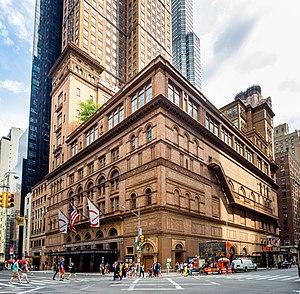
Le Carnegie Hall est une salle de concert new-yorkaise, située à l’angle de la 7ᵉ avenue et de la 57ᵉ rue Ouest, juste au sud de Central Park, dans l'arrondissement de Manhattan.
The Famous 1938 Carnegie Hall Jazz Concert est un concert historique unique de deux heures et demie, du big band Jazz & Swing du jazzman clarinettiste Benny Goodman du 16 janvier 1938, au Carnegie Hall de Manhattan à New York. Diffusé en direct sur la radio américaine CBS, ainsi qu'en double album Live at Carnegie Hall tardif de 1950, il est unanimement considéré par la critique comme un des concerts historiques de big band jazz les plus emblématiques de l'histoire du jazz, de l'Ère du Jazz, du Swing, et de la culture des États-Unis.